XCOR EZ-Rocket

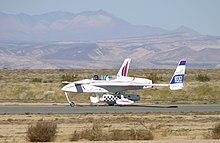
EZ-Rocket, flown by Dick Rutan, touches down at California City, California on December 3, 2005, setting a point-to-point distance record for rocket-powered, ground-launched aircraft.

The Rocket Racing League aircraft currently in development, the Mark-III X-racer, is a design descendant of the EZ-Rocket aircraft. Although XCOR is not the developer of the rocket engine for the Mark-III, XCOR did develop the rocket engine for the Mark-I X-Racer, the first of the X-Racers to use a single rocket engine on a Velocity SE basic airframe, and the first X-Racer to utilize kerosene instead of isopropyl alcohol fuel. XCOR used both design and operational experience from the EZ-Rocket in the Mark-I rocket aircraft design.